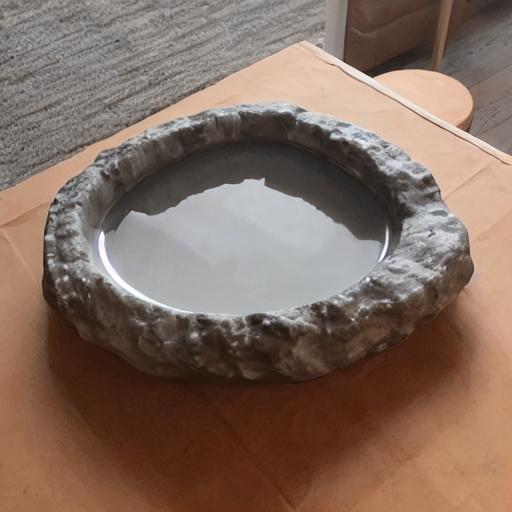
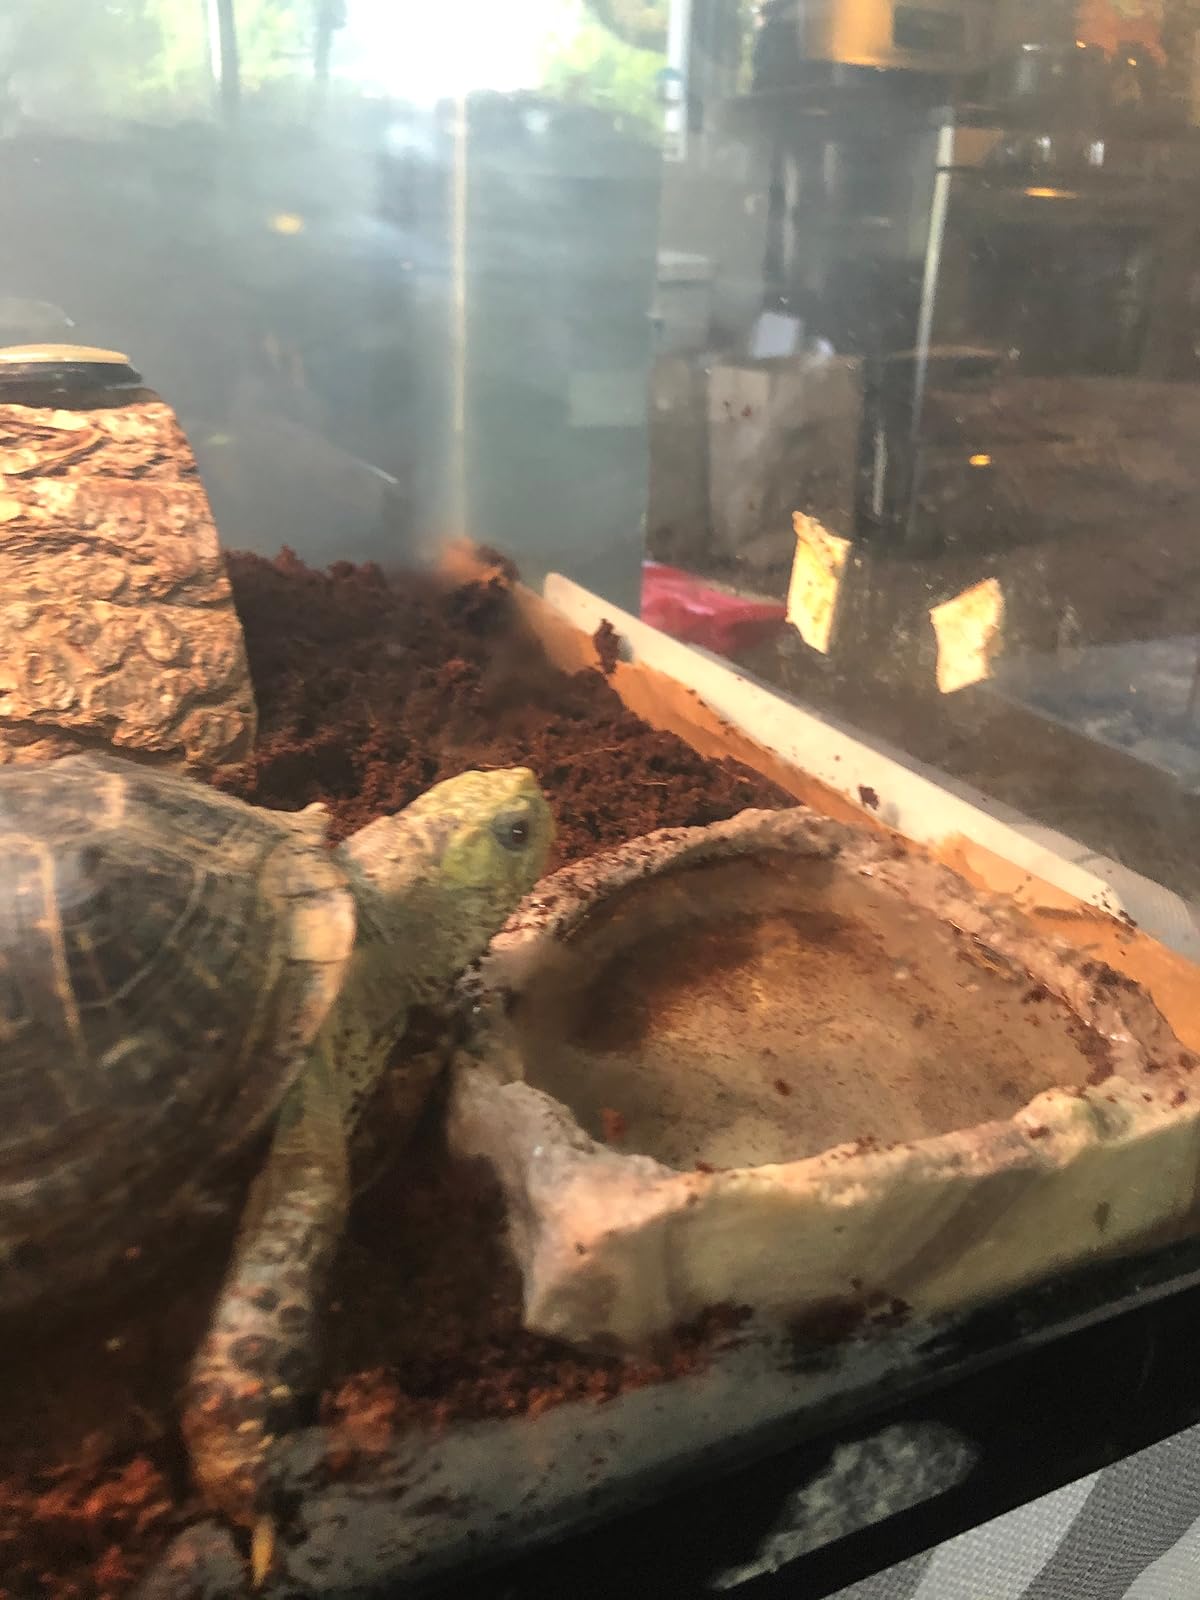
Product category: items_bowl
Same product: no